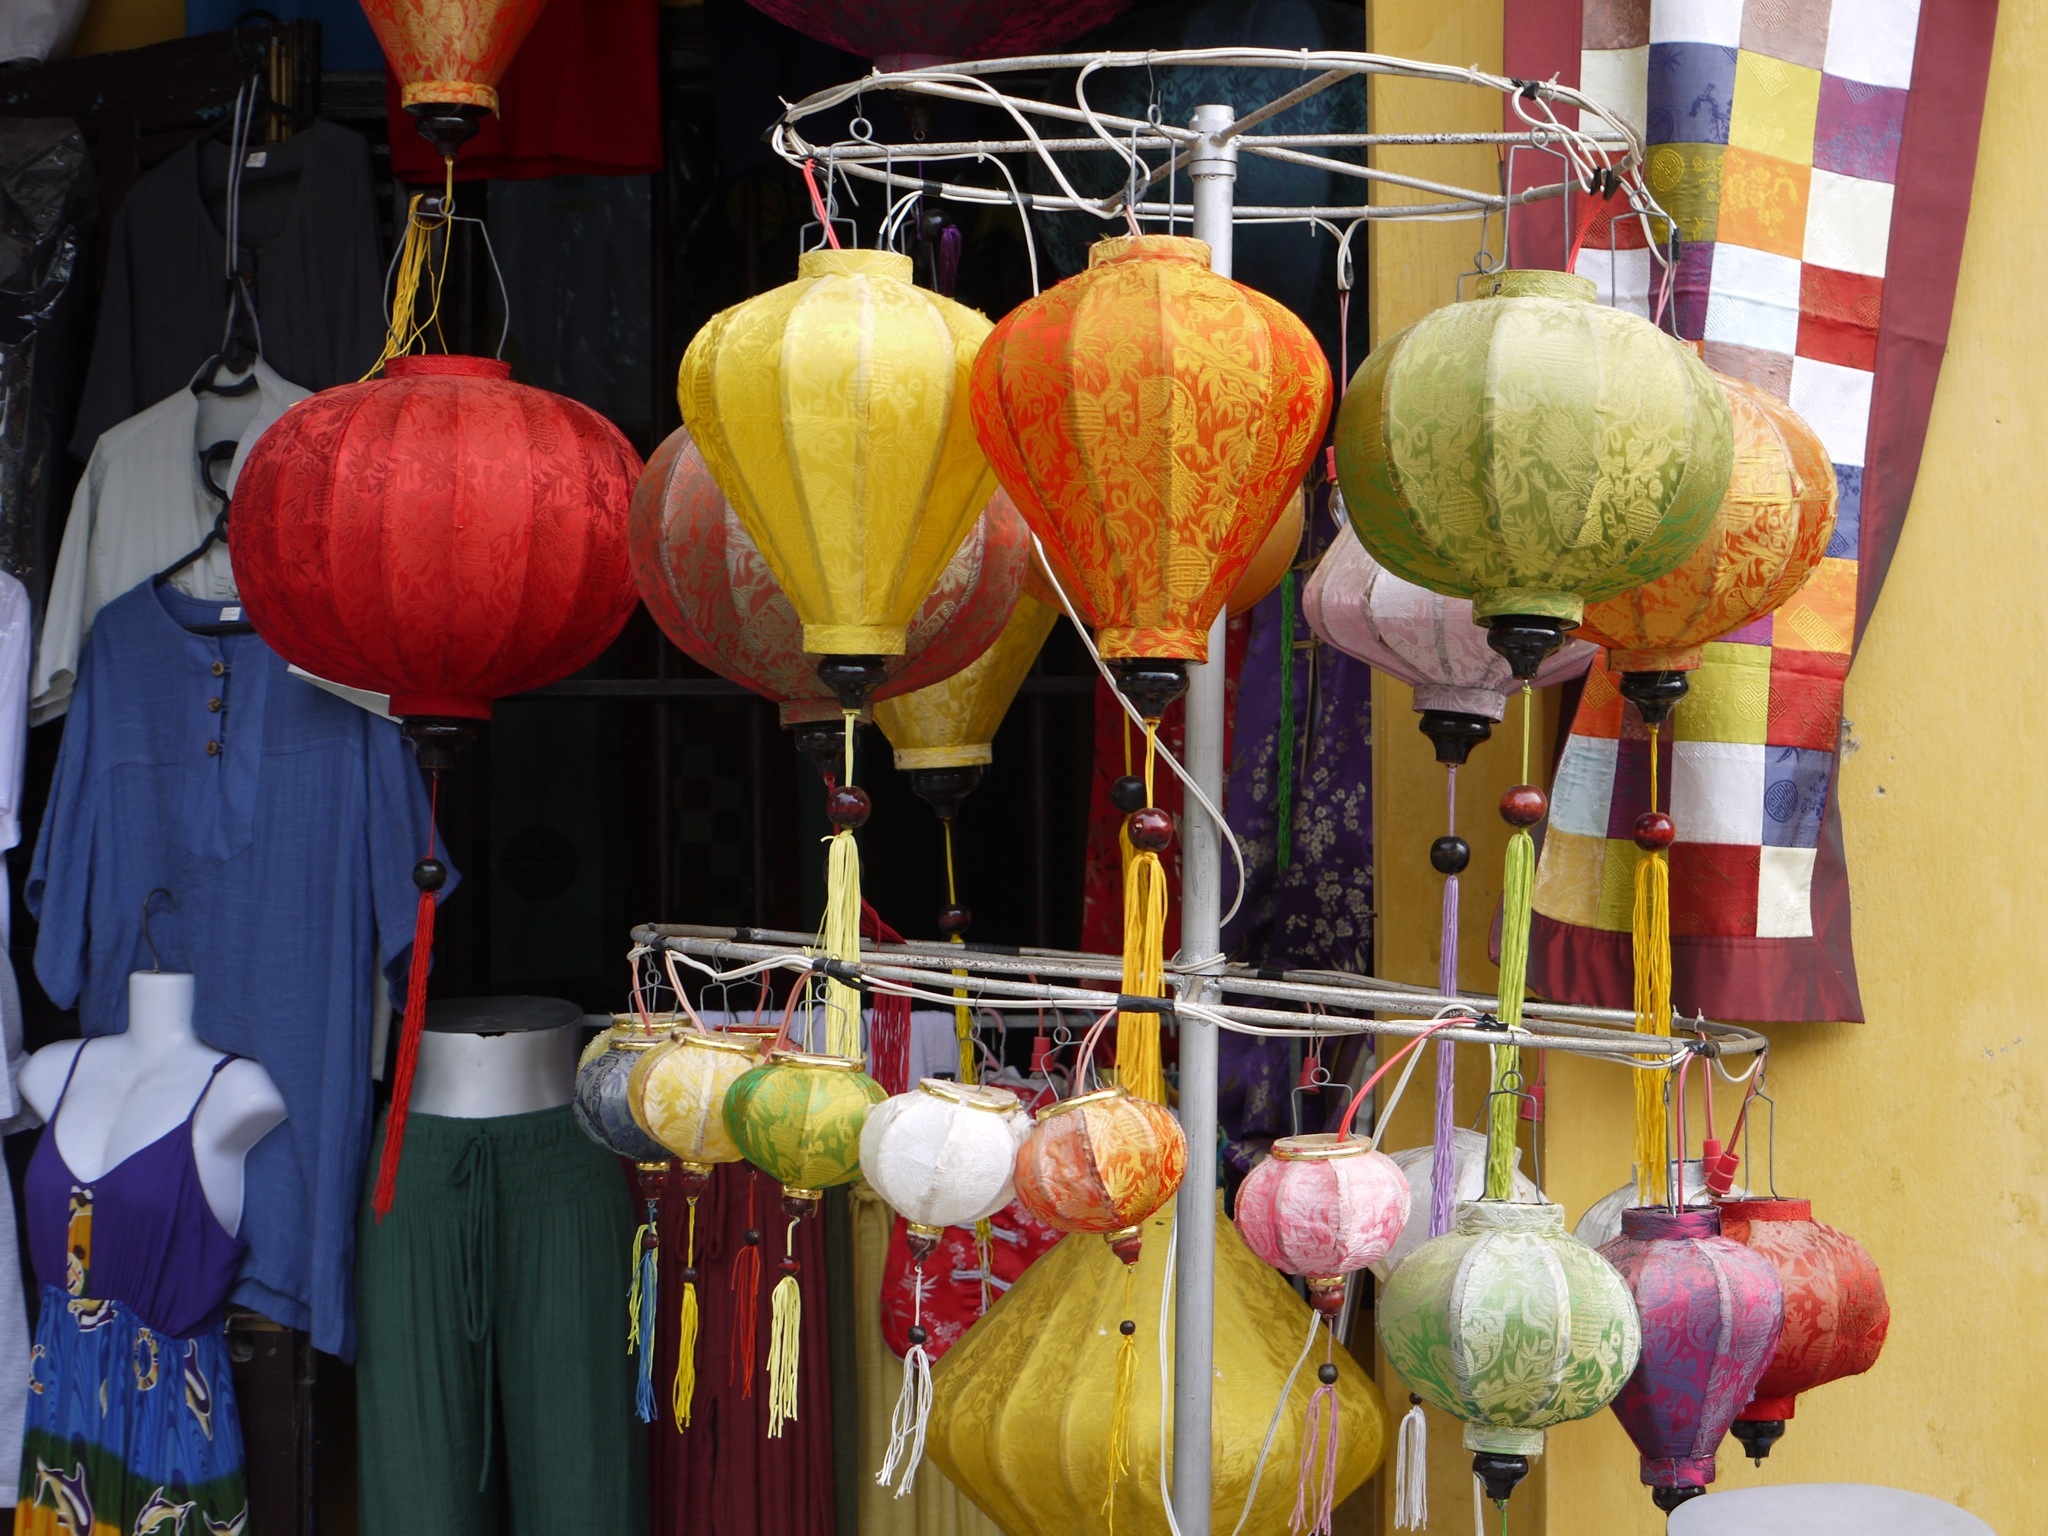
flower, celebration, chinese, color, drum, festival, lanterns, chinese lanterns